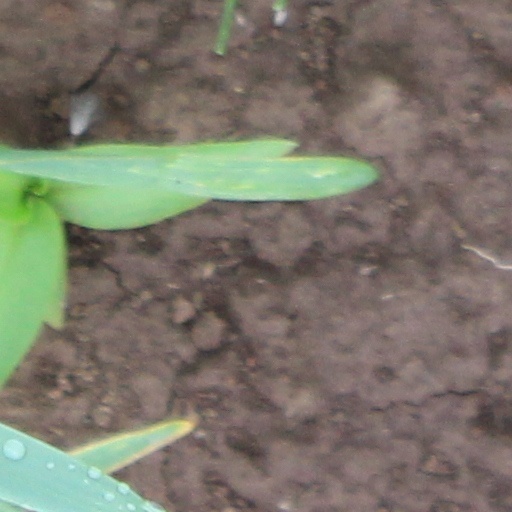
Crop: wheat